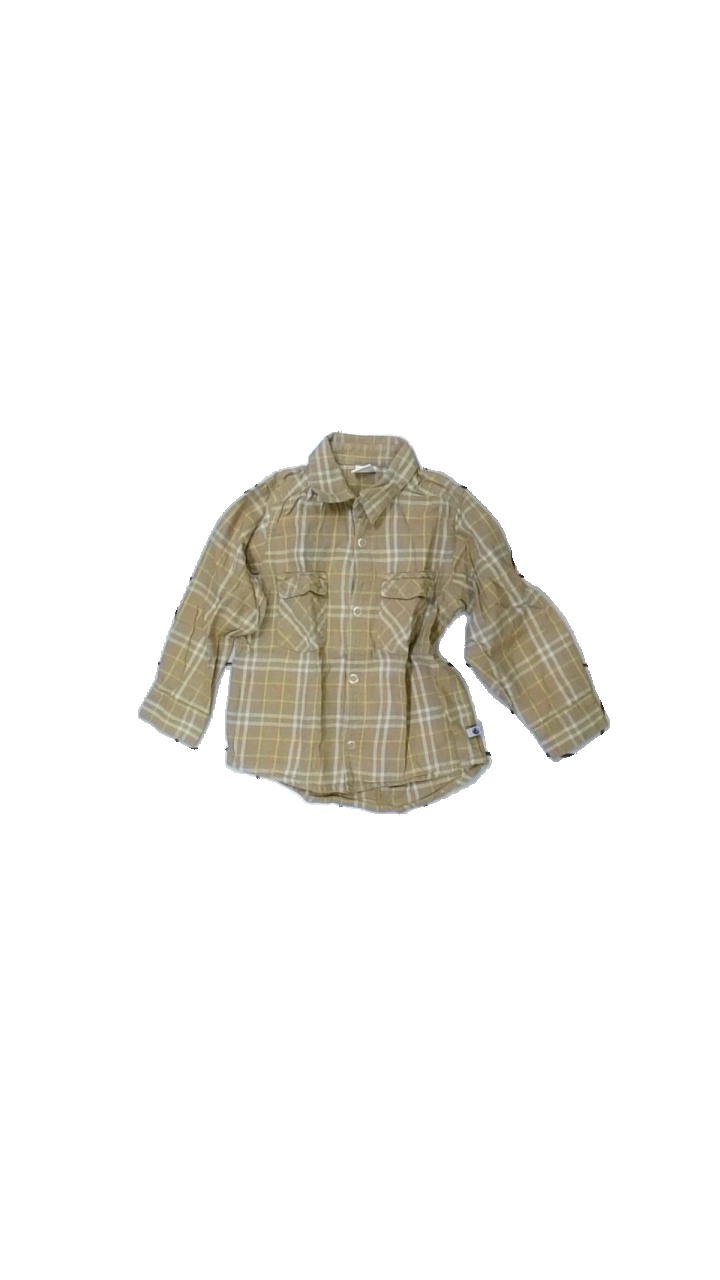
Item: Shirt (Children)
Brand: Petit Bateau
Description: rutig skjorta, nopprig
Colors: Brown, Yellow, Red, Multicolor
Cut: Regular
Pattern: Checkered print
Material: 100% cotton
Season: All
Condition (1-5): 2
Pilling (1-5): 2
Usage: Export
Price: <50